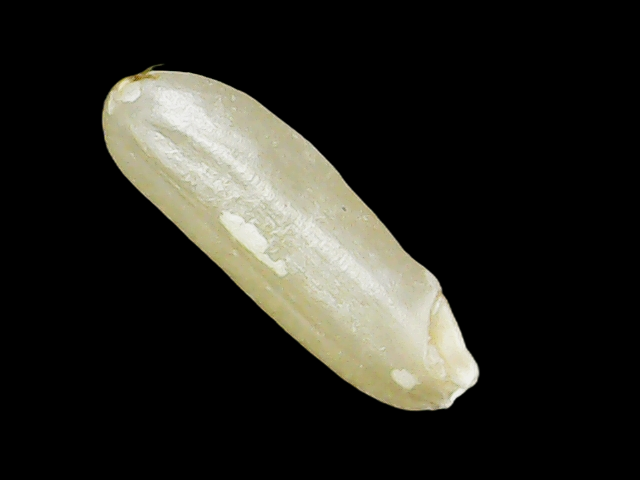
Rice variety: Binadhan16